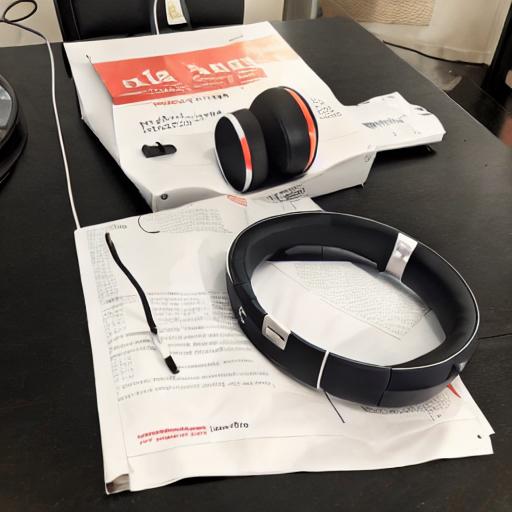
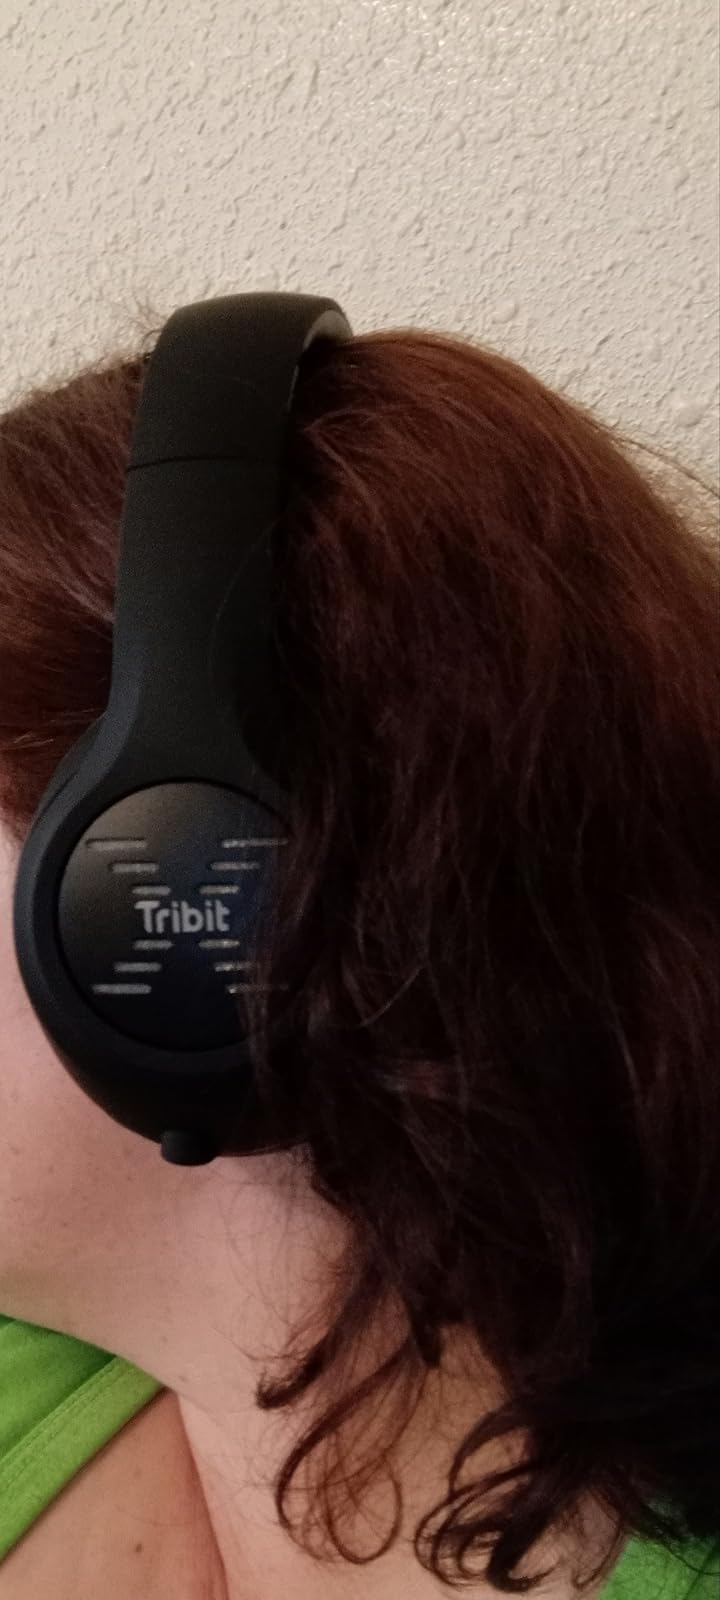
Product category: headphones
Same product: no